Marshall Sahlins

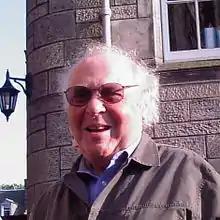
Sahlins in 2003

Marshall David Sahlins (December 27, 1930April 5, 2021) was an American cultural anthropologist best known for his ethnographic work in the Pacific and for his contributions to anthropological theory. He was the Charles F. Grey Distinguished Service Professor Emeritus of Anthropology and of Social Sciences at the University of Chicago.